Ekeberg Line

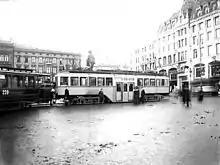
Ekeberg trams at Stortorvet in the city center in 1918

The plans were sent from the ministry to the municipality, whose council passed the plans on 12 November 1908. Among the conditions were that within five years, the municipality could demand that the line be extended to either Ljabru or Ljan. The concession was again considered on 2 November 1911, and there it was decided that the concession would be removed if the line was not finished by the end of 1914. However, in November 1911, Oslo City Council postponed their permissions while the issue was again made subject to reports on the issue. The report suggested a different route, which ran via Lodalen and up Ekebergsletta at Ekeberg hovedgård. After negotiations, the city agreed to allow the line to follow Kongsveien.